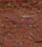
Surface type: ground